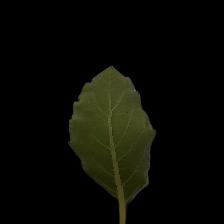
Plant: Tulsi